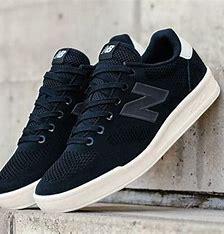
Brand: New
Model: Balance New Balance 300 Series